Pope John Paul II

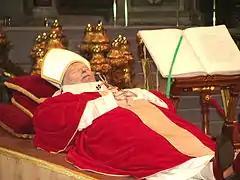

On 4 June 2004, U.S. president George W. Bush presented the Presidential Medal of Freedom, the United States' highest civilian honour, to John Paul II during a ceremony at the Apostolic Palace. The president read the citation that accompanied the medal, which recognised "this son of Poland" whose "principled stand for peace and freedom has inspired millions and helped to topple communism and tyranny". After receiving the award, John Paul II said, "May the desire for freedom, peace, a more humane world symbolised by this medal inspire men and women of goodwill in every time and place."